Link analysis

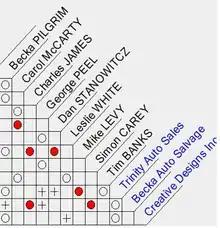
Association Matrix

In addition to the association matrix, the activities matrix can be used to produce actionable information, which has practical value and use to law-enforcement. The activities matrix, as the term might imply, centers on the actions and activities of people with respect to locations. Whereas the association matrix focuses on the relationships between people, organizations, and/or properties. The distinction between these two types of matrices, while minor, is nonetheless significant in terms of the output of the analysis completed or rendered.